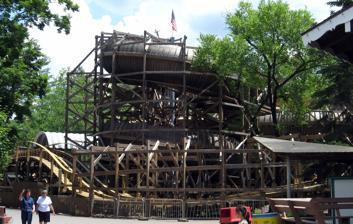
Building: Flying Turns (Knoebels)
Country: United States of America
Year built: 2013
Wooden bobsled roller coaster in Pennsylvania Flying Turns Flying Turns in the summer of 2009 Knoebels Amusement Resort Location Knoebels Amusement Resort Coordinates 40°52′42″N 76°30′18″W / 40.878387°N 76.505095°W / 40.878387; -76.505095 Status Operating Soft opening date October 4, 2013 Opening date October 5, 2013 General statistics Type Wood – Bobsled Manufacturer Knoebels Amusement Resort Designer John Fetterman Lift/launch system Four chain lift hills Height 50 ft (15 m) Length 1,300 ft (400 m) Speed 24 mph (39 km/h) Inversions 0 Height restriction 42 in (107 cm) Trains Larson International trains with 3 cars. Riders are arranged 1 across in 2 rows for a total of 6 riders per train. Flying Turns at RCDB Flying Turns is a wooden bobsled roller coaster at Knoebels Amusement Resort in Elysburg, Pennsylvania . It is modeled after a similar ride designed by John Norman Bartlett and John Miller in the 1920s. The ride concept is similar to a modern steel bobsled roller coaster; however Flying Turns is made of wood, like the original rides. The layout of the ride is most similar to the original located at Riverview Park in Chicago, Illinois . History Construction began in January 2006. In July 2007, the first test car test runs were completed successfully.  In October 2007, the first powered test runs of the same test cars were completed. Roller coaster enthusiasts were given a tour which showcased the ride during the Phoenix Phall Phunfest 2007. Later that month, the park began to run test runs of a five-car test train which would be the full length of the train. An initial delay arose due to an issue with the car's wheels. The wheels were shipped back to their manufacturer in California and the issue was corrected. However, the ride did not open by the end of the 2008 season due to the cars travelling too quickly for passenger comfort. According to Knoebels' website, the ride was to be opened during the 2009 season. The ride was re-tracked and profiled to accommodate new trains. In June 2011, Knoebels posted an update to their website, stating "We've been testing the newest version of the Flying Turns ride vehicles and are VERY encouraged.  There's still plenty of work to do but this is a very positive step in the right direction." They also posted to their Facebook page a video shot from a camera mounted on a prototype chassis. On May 26, 2012, a section of track at the brake platform, as well as the brake platform itself, was removed. On July 30, the removed sections were rebuilt to accommodate the newest trains that were being delivered. In August 2012, Knoebels said that they planned on beginning testing for the newest trains soon, and that they believed they finally figured out how to get the trains to run smoothly. On October 5, 2013, the ride officially opened to the public, though the ride actually began operating the previous evening on October 4. It operates three trains with three cars apiece, and each car accommodates one large rider or two small riders, with a weight limit of 400 pounds (180 kg) per car.  One train is painted green, one is painted yellow, a third is painted mauve, and the fourth train is painted lavender. Awards Flying Turns also won Best New Ride (Amusement Park) 2014. Golden Ticket Awards : Top wood Roller Coasters Year 2014 2015 2016 2017 2018 2019 2021 2022 2023 2024 Ranking 25 21 41 44 34 33 27 28 23 31 See also 2013 in amusement parks References